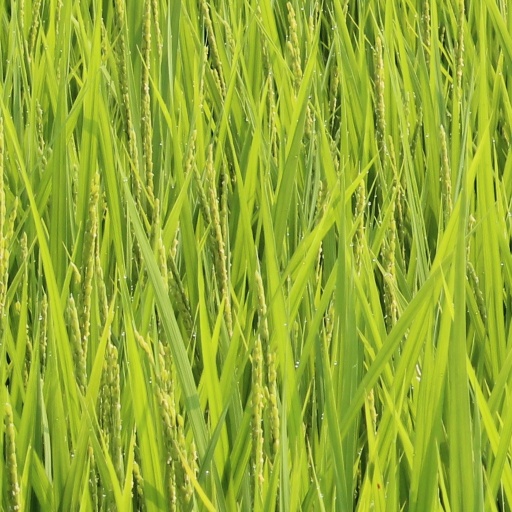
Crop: rice